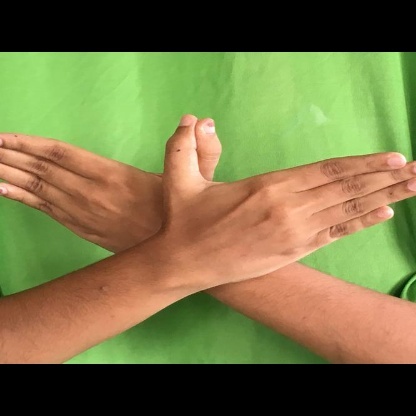
Mudra: Garuda